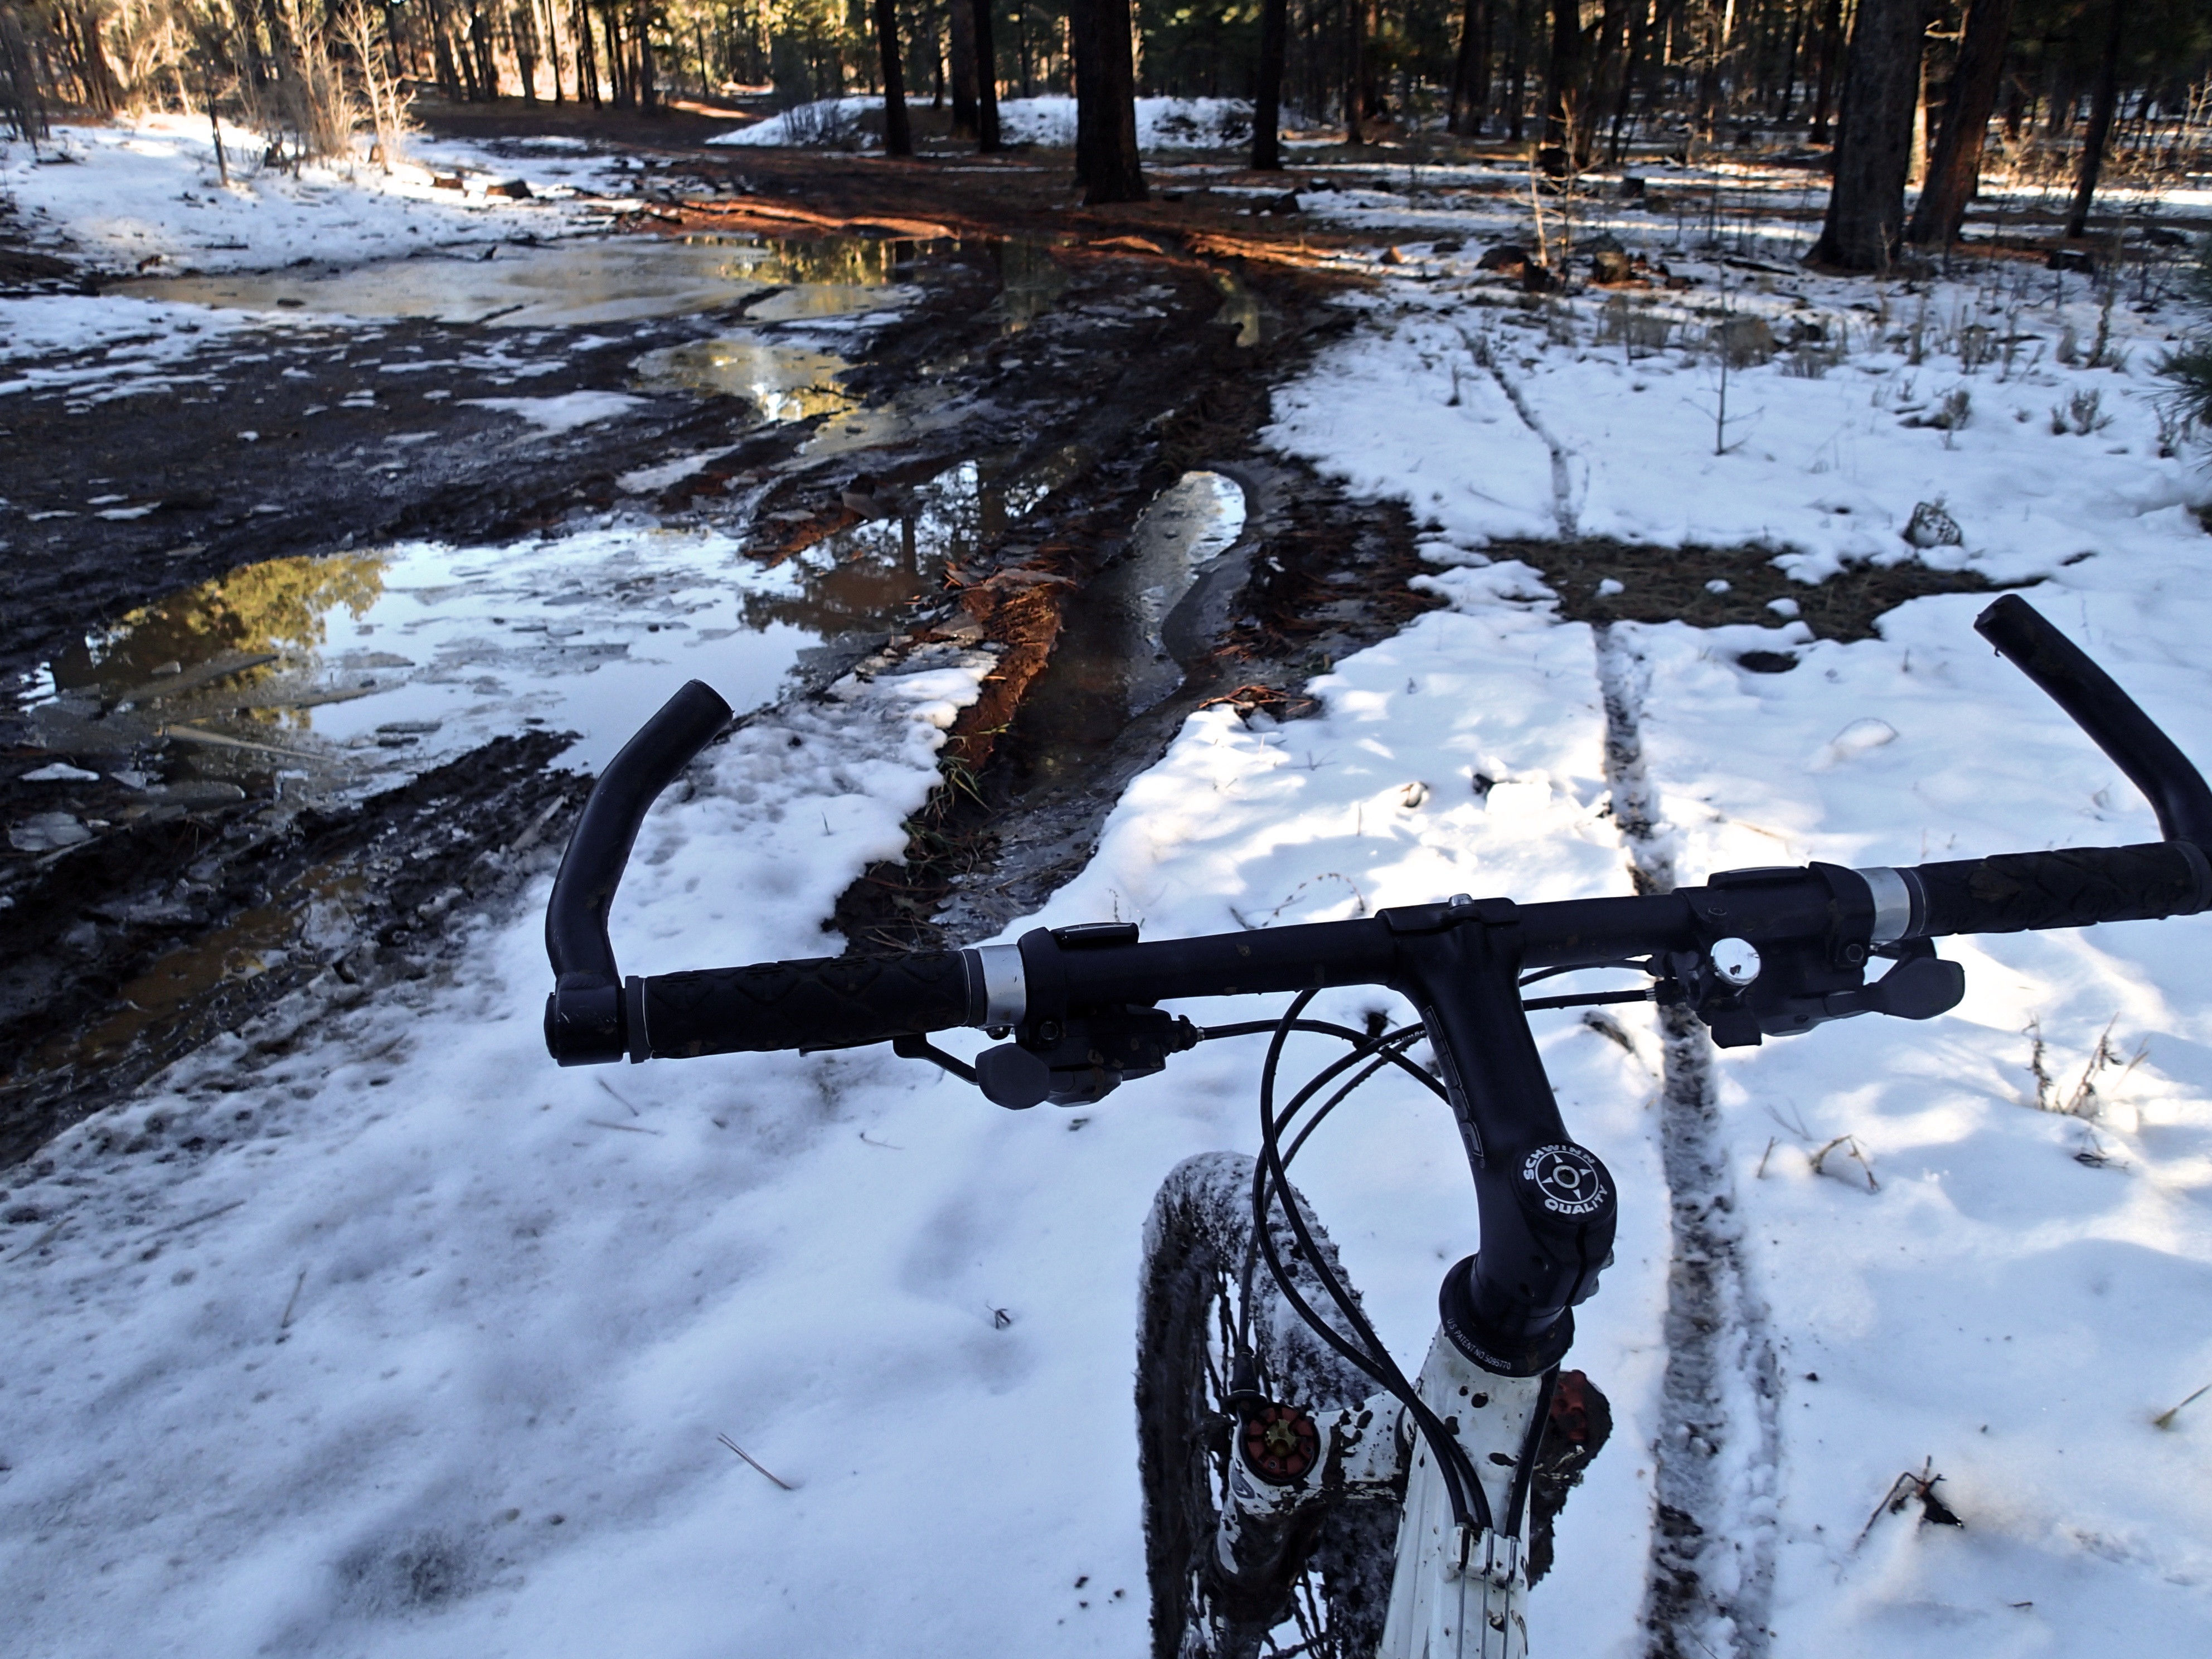
tree, water, branch, snow, winter, stream, ice, reflection, weather, season, bicycling, freezing